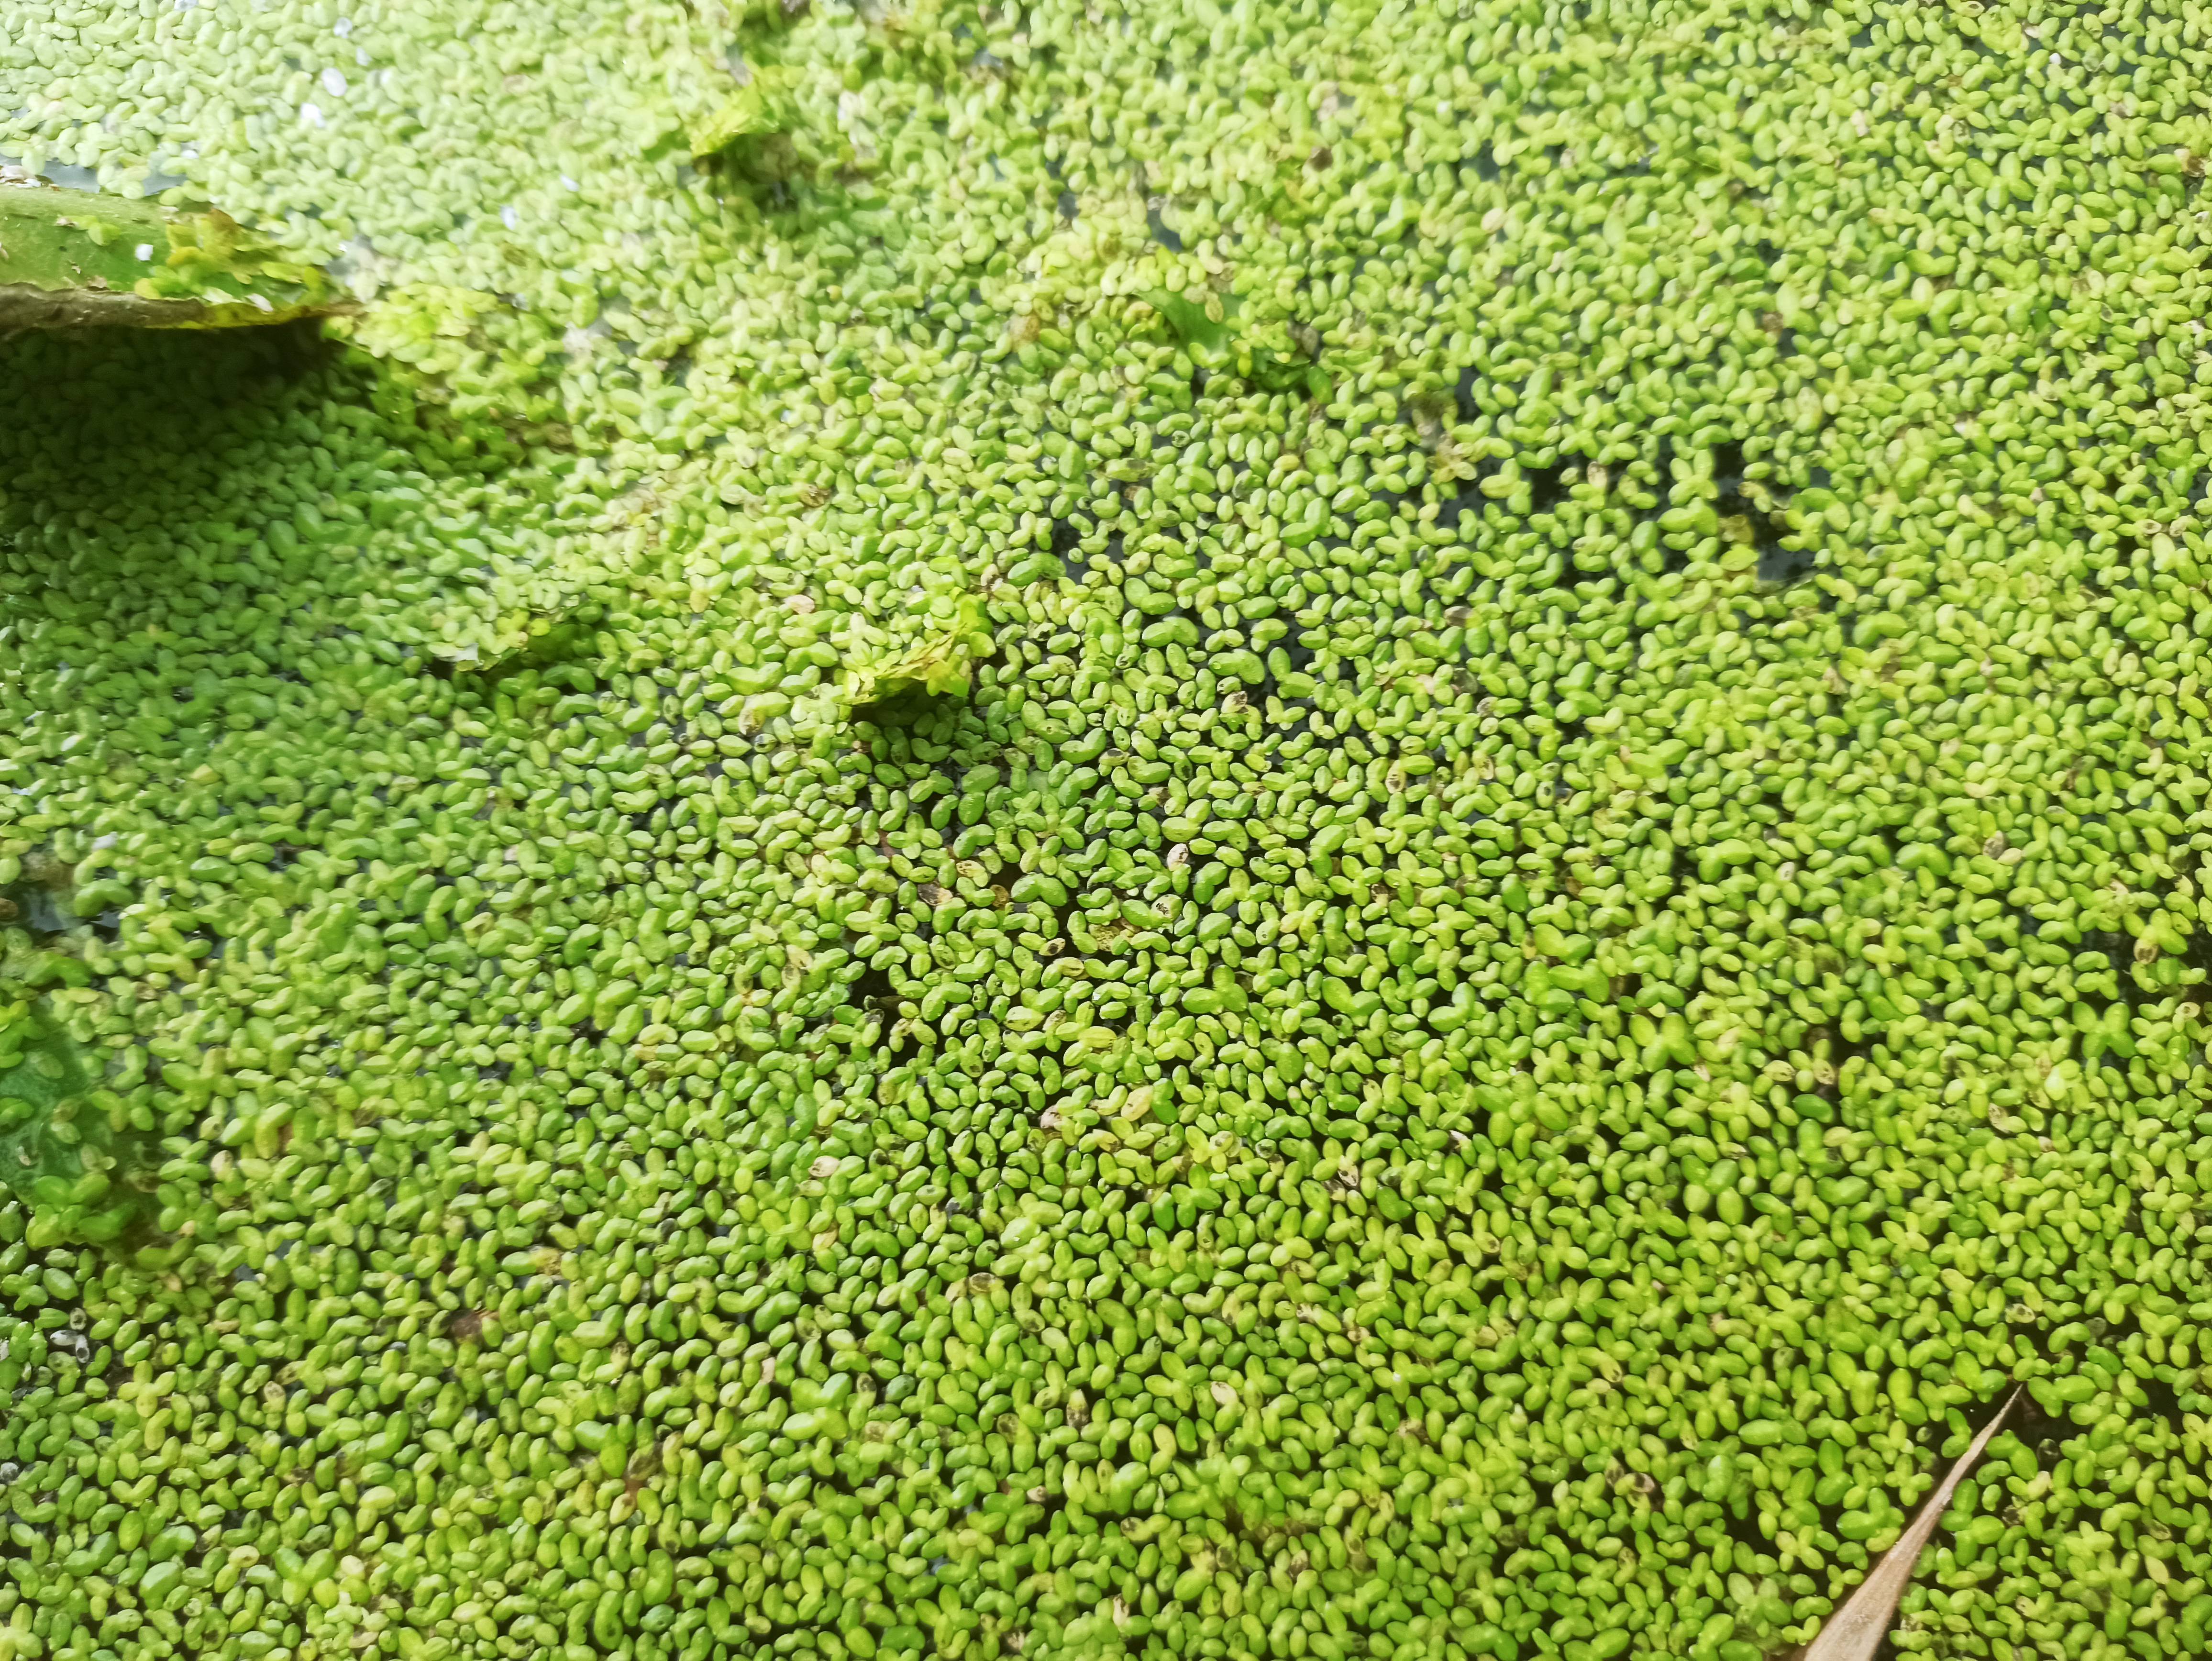
Species: Common Duckweeds (Lemna minor)